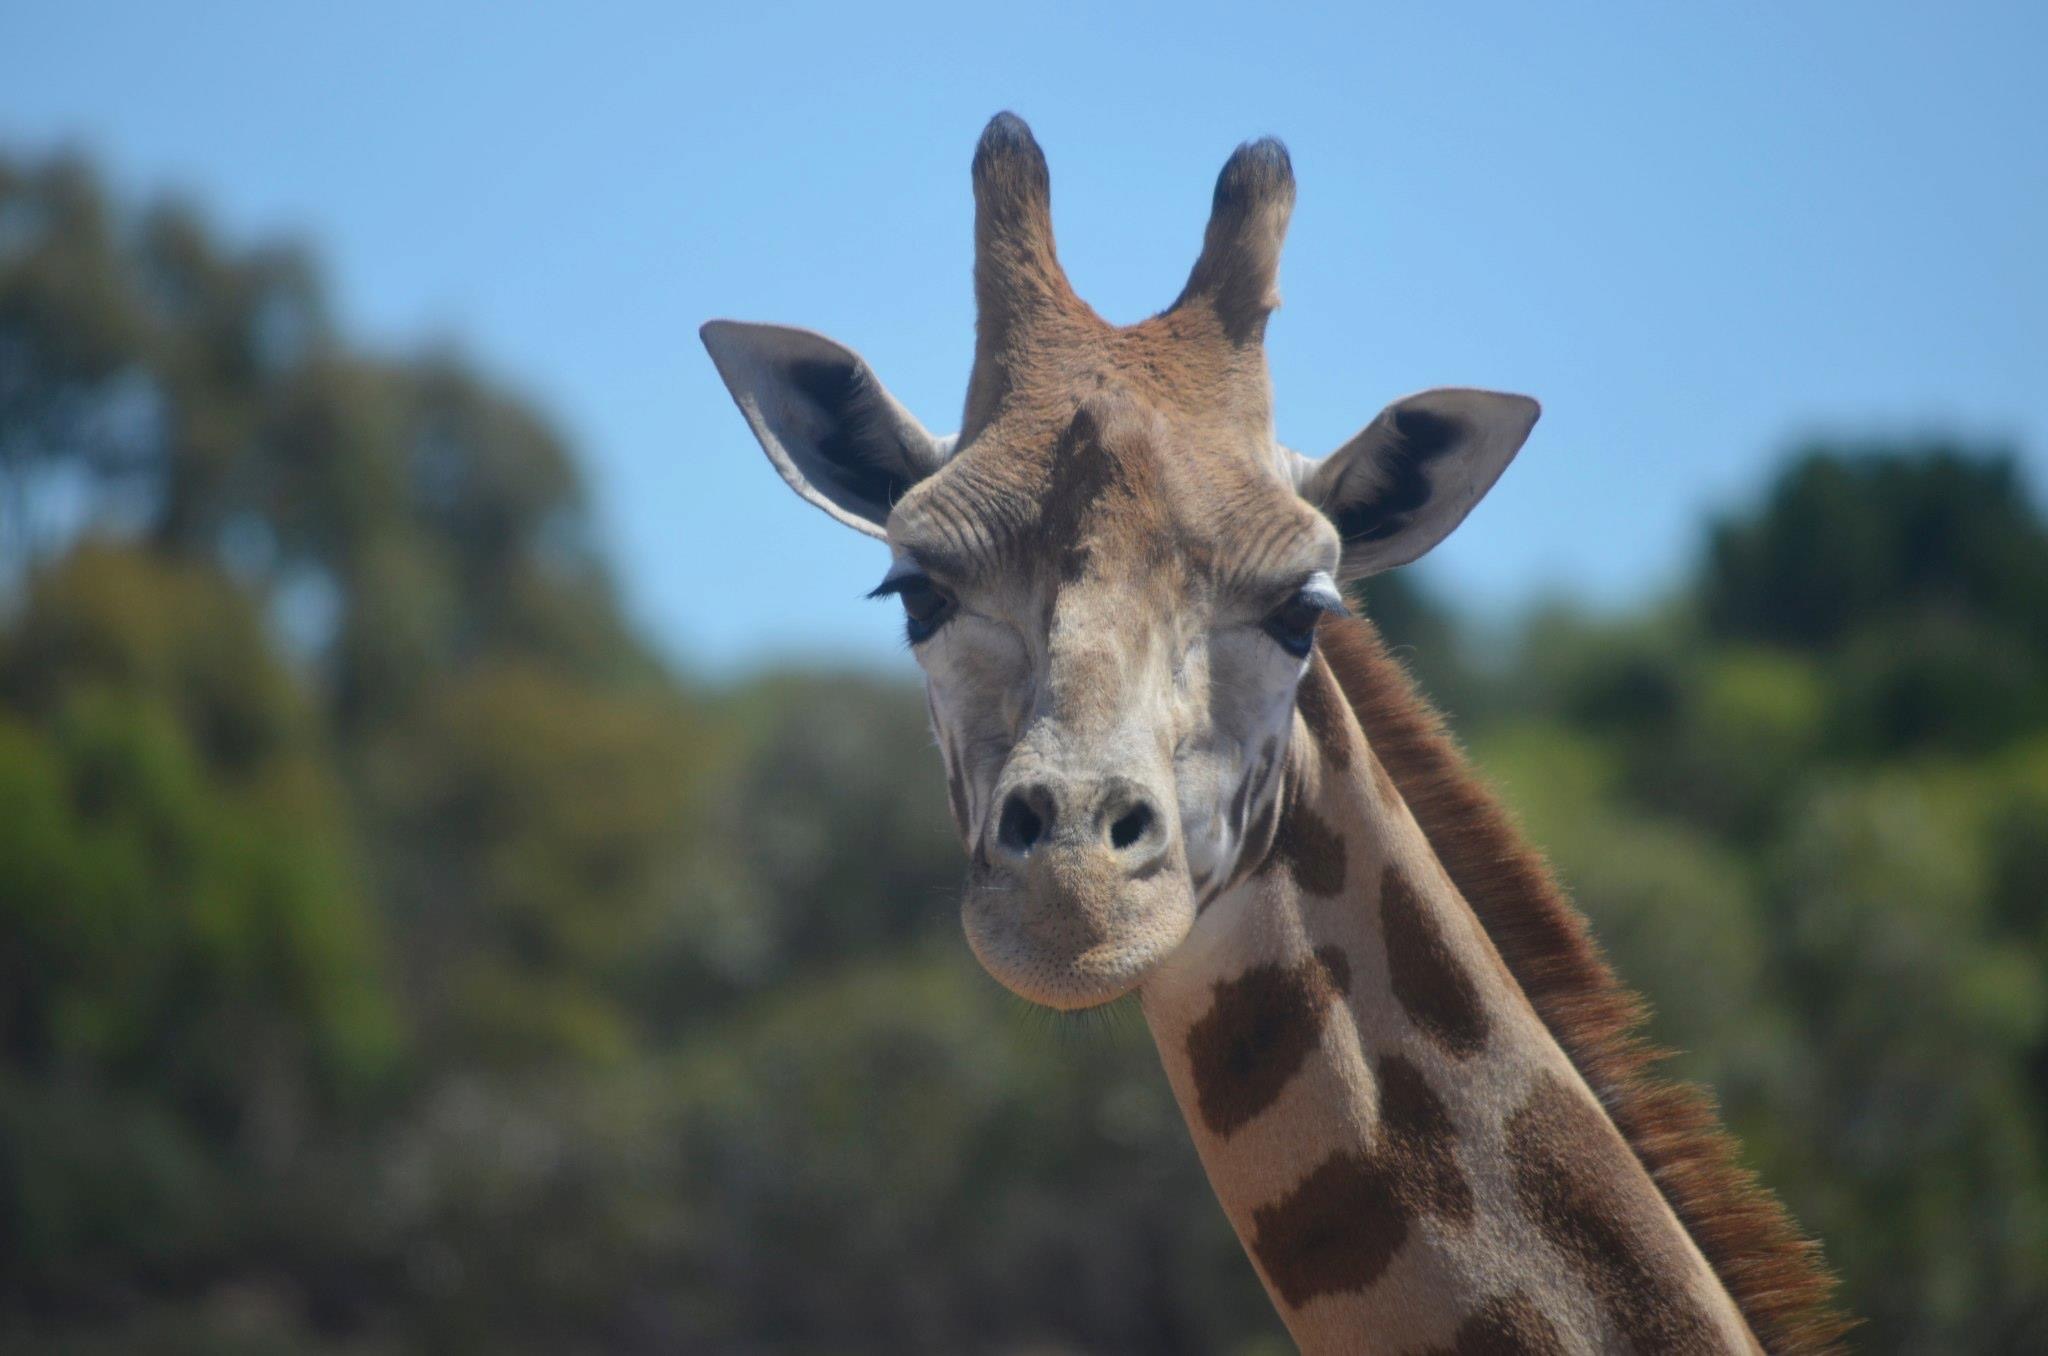
nature, adventure, animal, wildlife, zoo, mammal, fauna, savanna, giraffe, vertebrate, safari, giraffidae